Montserrat College of Art

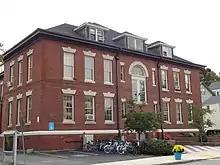
View of the Hardie Building in 2012.

The school was established in 1970 as Montserrat School of Visual Arts and was founded by the North Shore Community Arts Foundation, a civic organization that managed the nearby North Shore Music Theatre. Joseph Jeswald, a local artist and former head of the Fine Arts Department at New England School of Art and Design, was chosen to serve as the first president of the school and Stephen Slane, one of the founders of the Arts Foundation along with C. Henry Glovsky and Ruby Newman, was named managing director. The school was accredited as a college and authorized to award a Bachelor of Fine Arts degree in the mid-1980s, at which time it changed to its name to the Montserrat College of Art. In 1992, the school moved to its present location on Essex Street in the Hardie Building, a renovated nineteenth-century school structure that serves as the campus center.